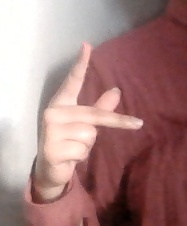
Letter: dha